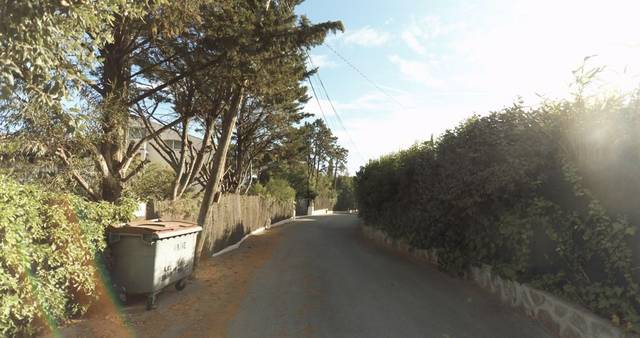
Region: France
Coordinates: 43.258, 6.627